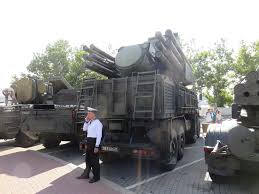
Label: Pantsir-S1